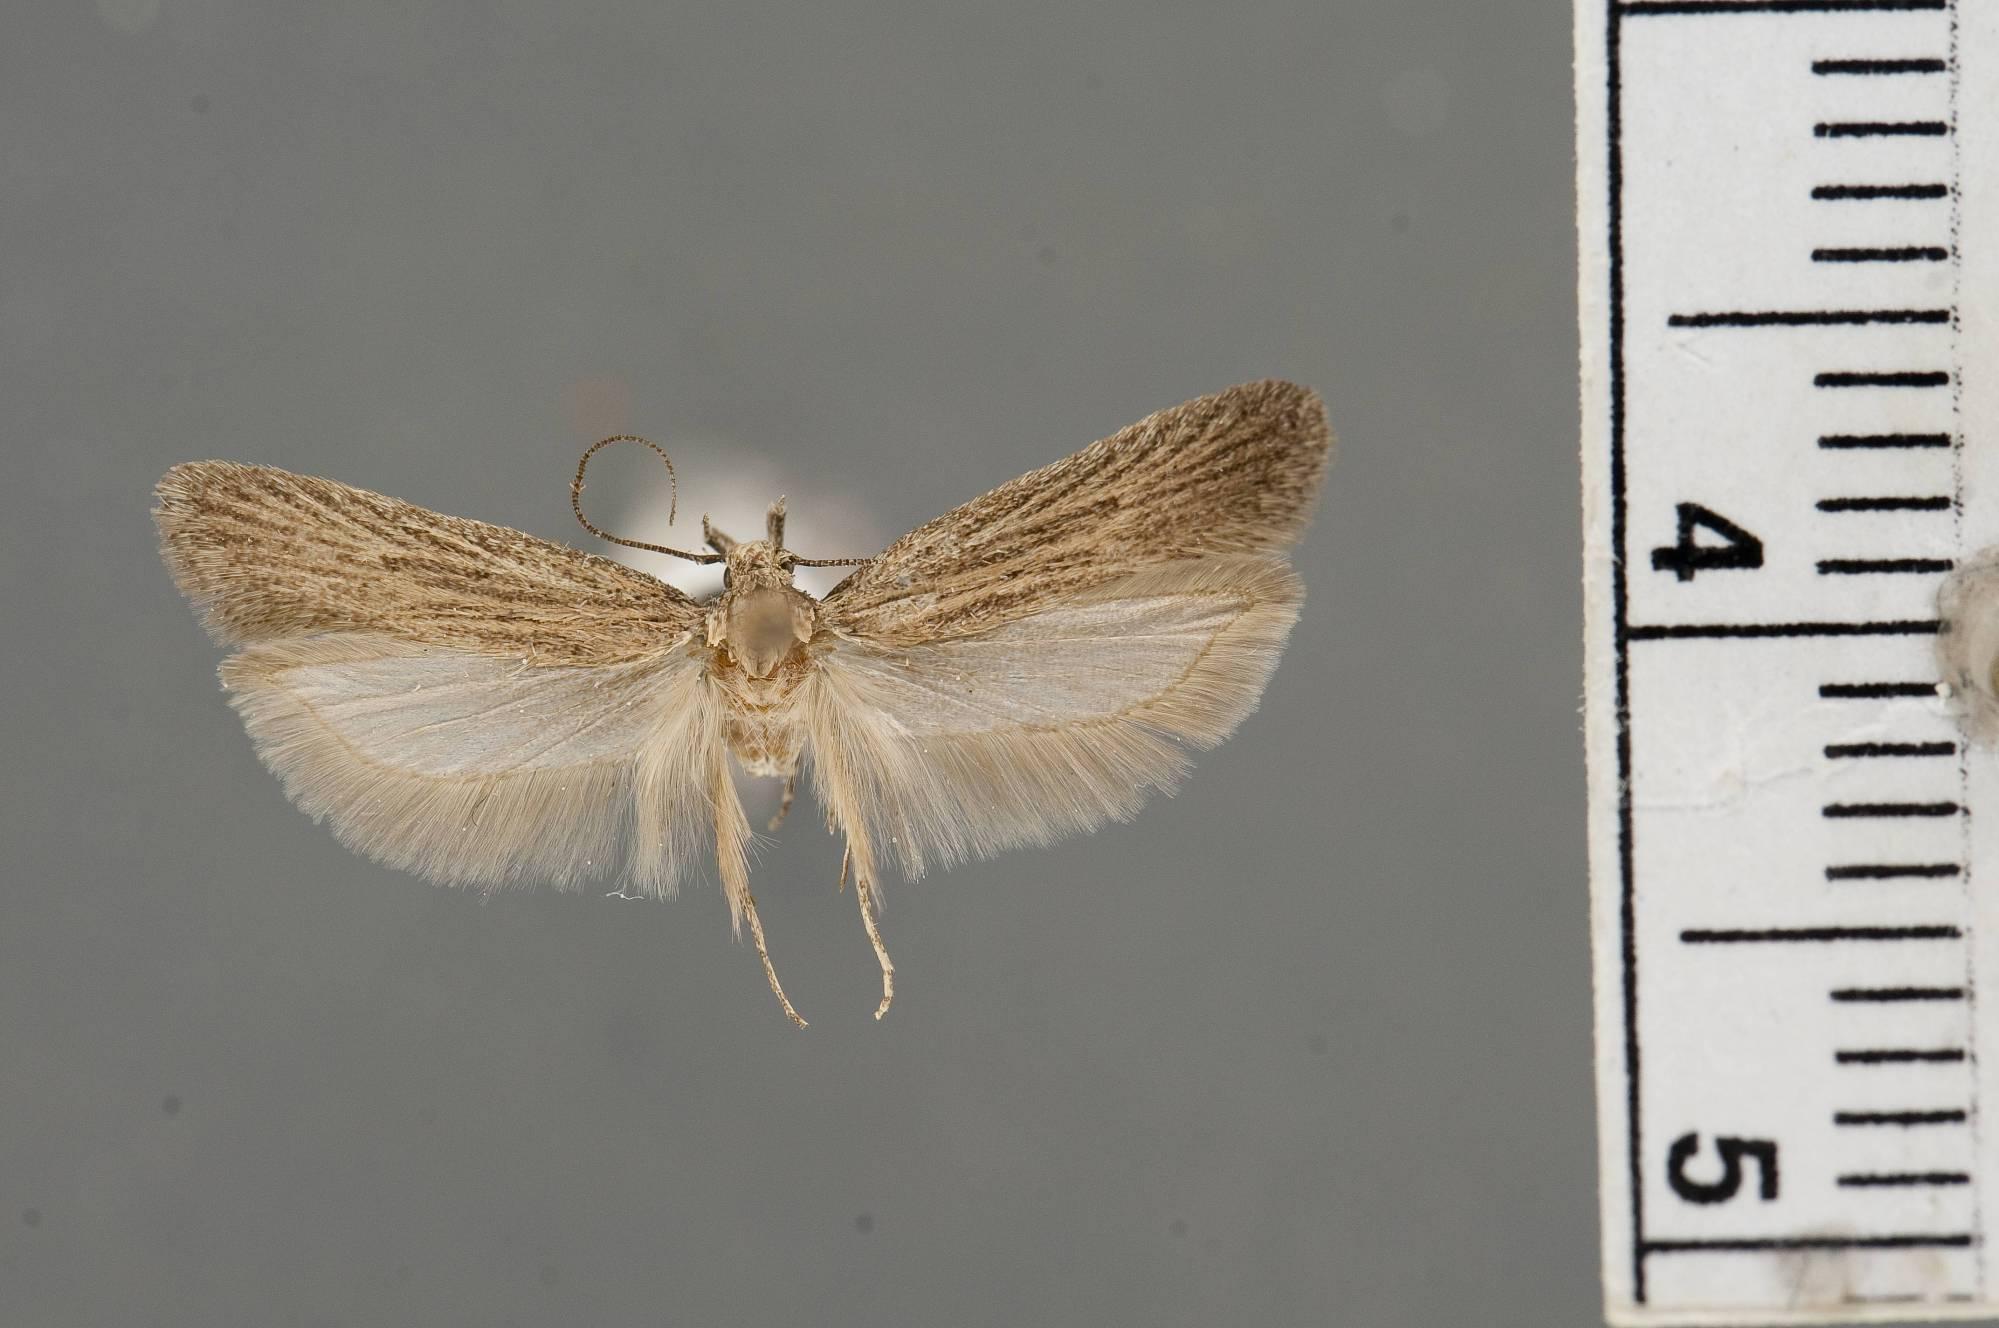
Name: Chionodes sponsus
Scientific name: Chionodes sponsus Hodges, 1999
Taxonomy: Animalia, Arthropoda, Insecta, Lepidoptera, Glossata, Gelechiidae, Gelechiinae
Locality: Sierra Diablo Wildlife Management Area, 6400', Culberson, Texas, United States
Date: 30 Aug 1970